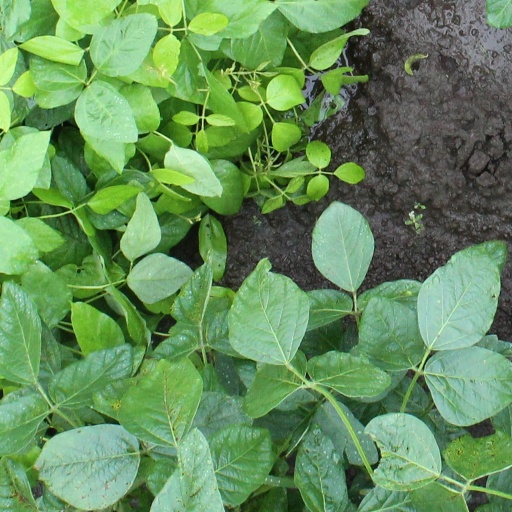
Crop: soybean